Jeeves and Wooster

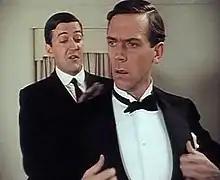
Stephen Fry (left) as Jeeves and Hugh Laurie as Bertie Wooster

Jeeves and Wooster is a British comedy television series adapted by Clive Exton from P. G. Wodehouse's "Jeeves" stories. It aired on the ITV network from 22 April 1990 to 20 June 1993, with the last series nominated for a British Academy Television Award for Best Drama Series. Set in the UK and the US in an unspecified period between the late 1920s and the 1930s, the series starred Hugh Laurie as Bertie Wooster, an affable young gentleman and member of the idle rich, and Stephen Fry as Jeeves, his highly intelligent and competent valet. Bertie and his friends, who are mainly members of the Drones Club, are extricated from all manner of societal misadventures by the indispensable Jeeves.